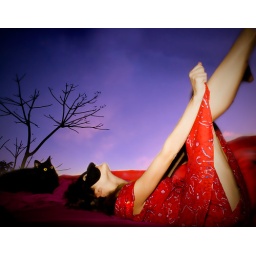
girl in red dress